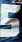
Number: 5